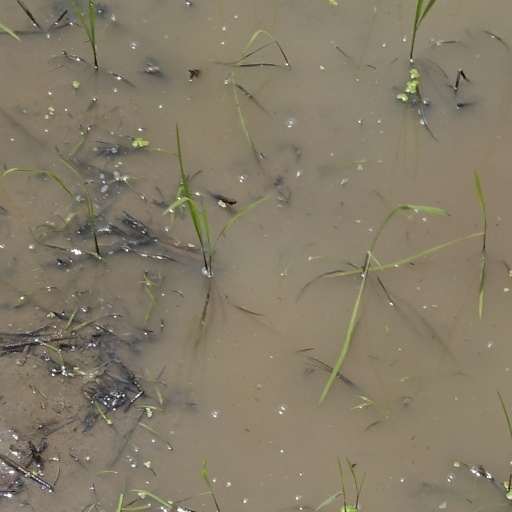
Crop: rice